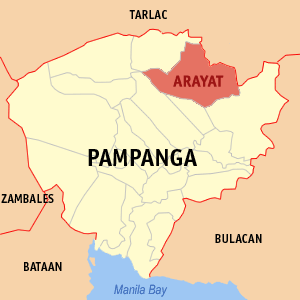
Arayat est une municipalité de la province de Pampanga, aux Philippines.